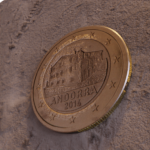
Coin value: 1euro
Country: ad
Edition: standard